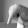
ASL letter: Q